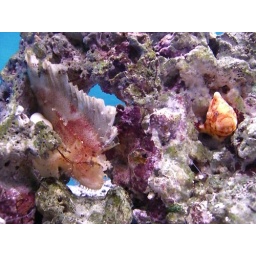
A couple orange fish popping in and out of coral